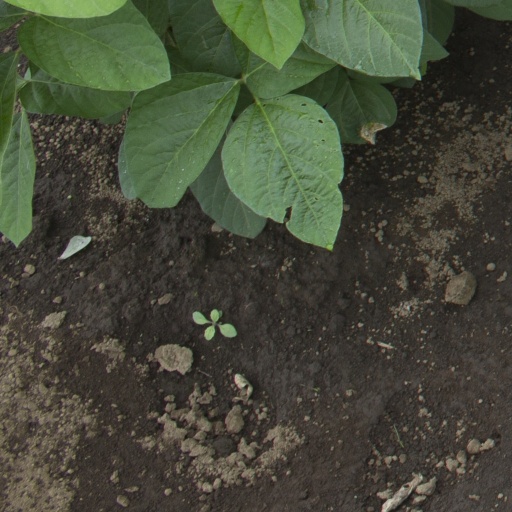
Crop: soybean